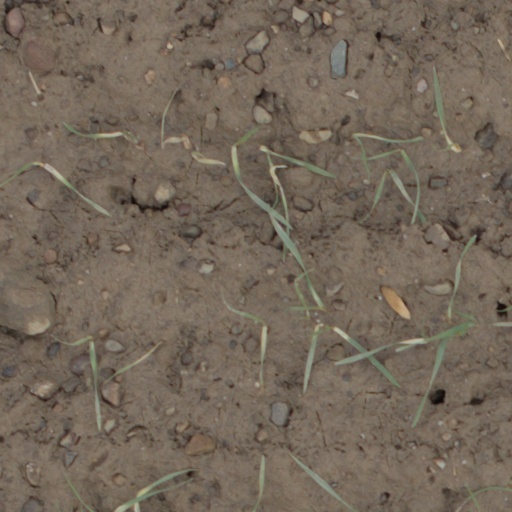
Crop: wheat